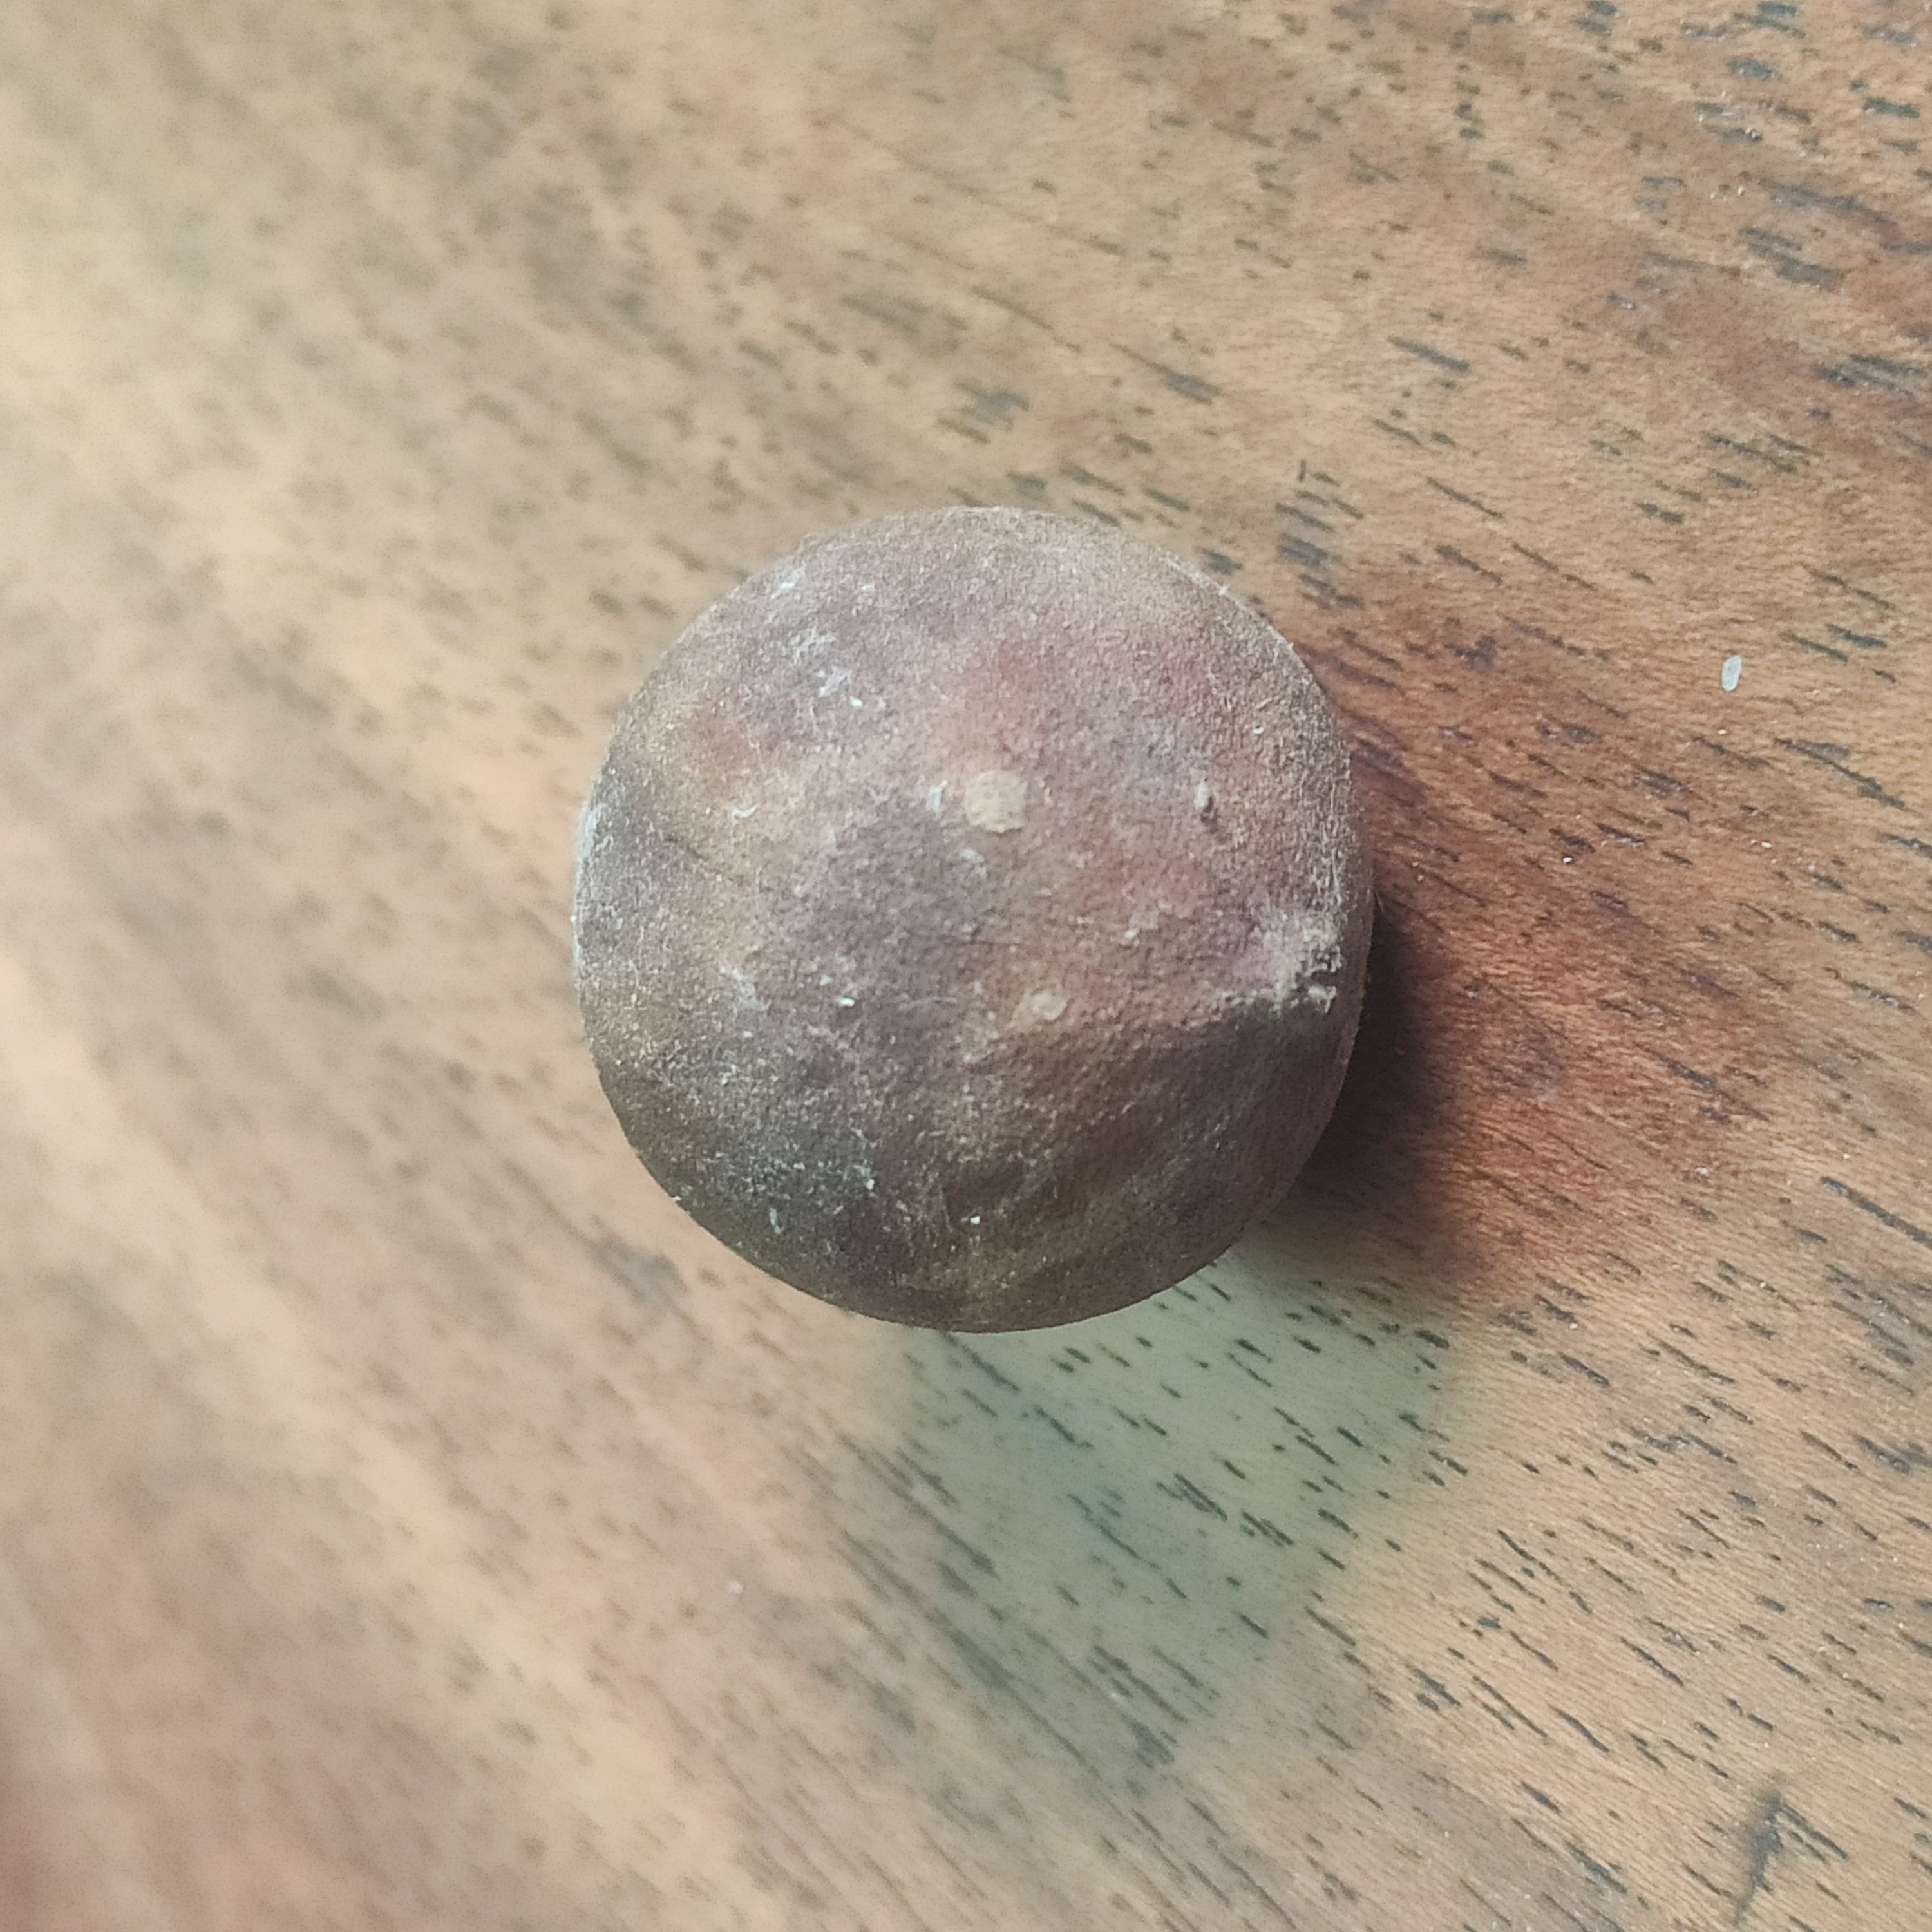
Fruit: burmese-grape
Grade: 3rd-grade